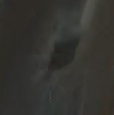
Face region: eyes (orbital_tightening_and_eye_area)
Pain indicator: not_present